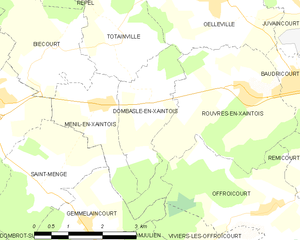
Carte des communes françaises Dombasle-en-Xaintois